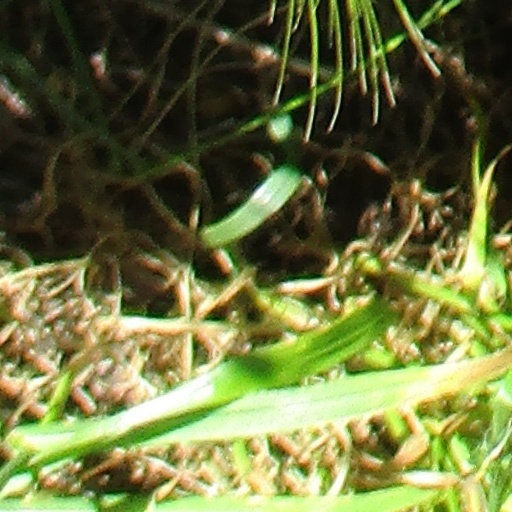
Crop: wheat